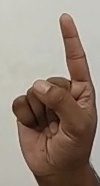
ASL sign: 1